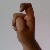
The image shows a hand gesture representing the letter 'X' in Indian Sign Language.